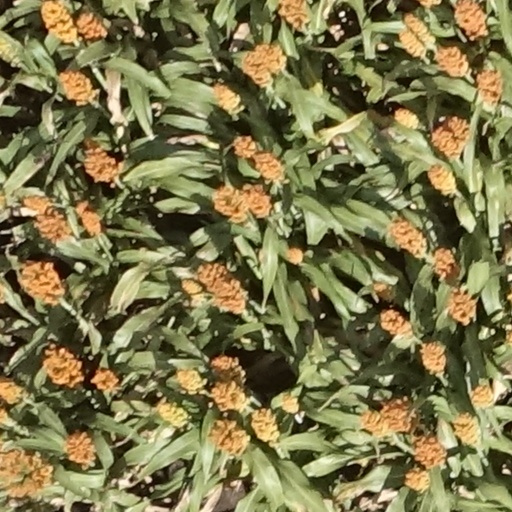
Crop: sorghum